Prague Conservatory

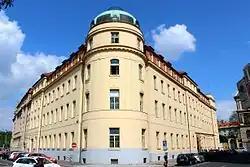
Main building

The Prague Conservatory is a public music school in Prague, Czech Republic, founded in 1808. Currently, the school offers four- or six-year courses, which can be compared to the level of a high school diploma in other countries. Graduates can continue their training by enrolling in an institution that offers undergraduate education.